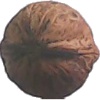
Label: Walnut 1